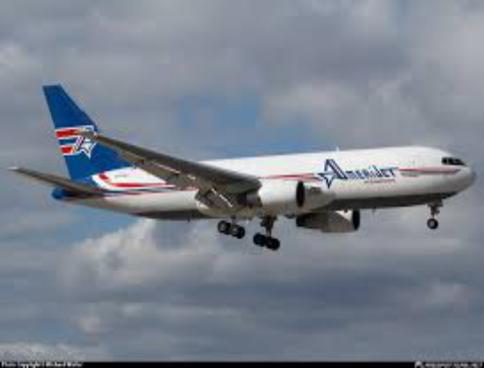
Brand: Amerijet International
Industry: Transportation